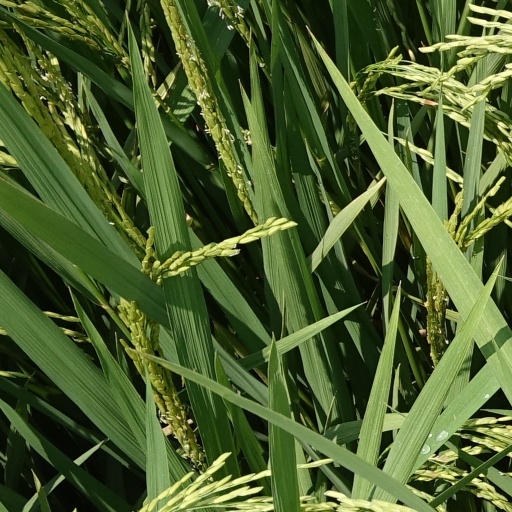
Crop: rice